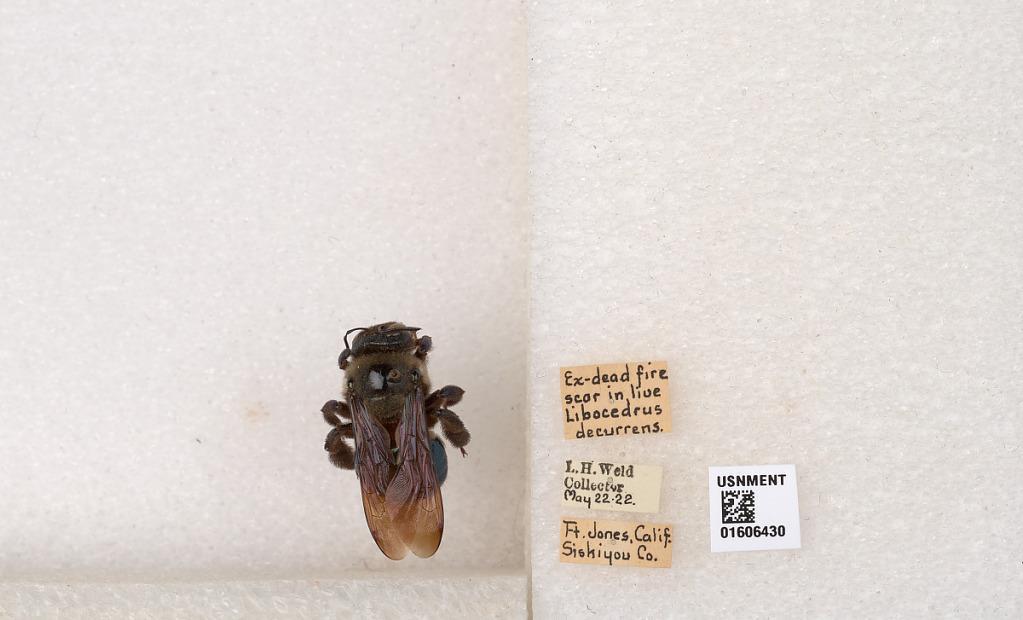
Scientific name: Xylocopa (Xylocopoides) californica californica Cresson
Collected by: L. Weld
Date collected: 1922-5-22
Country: United States
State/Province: California
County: Sisikiyou
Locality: Fort Jones
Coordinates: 41.6076, -122.84